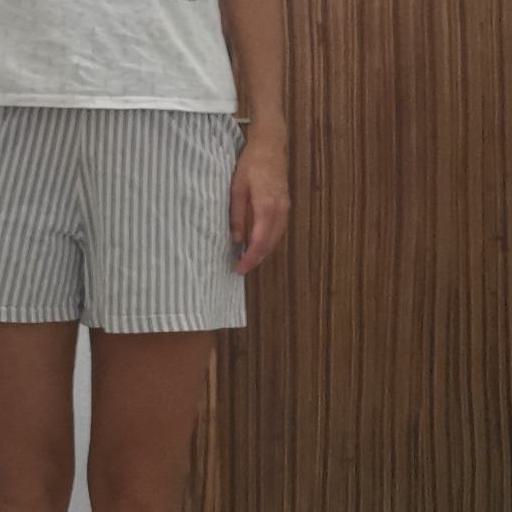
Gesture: no_gesture